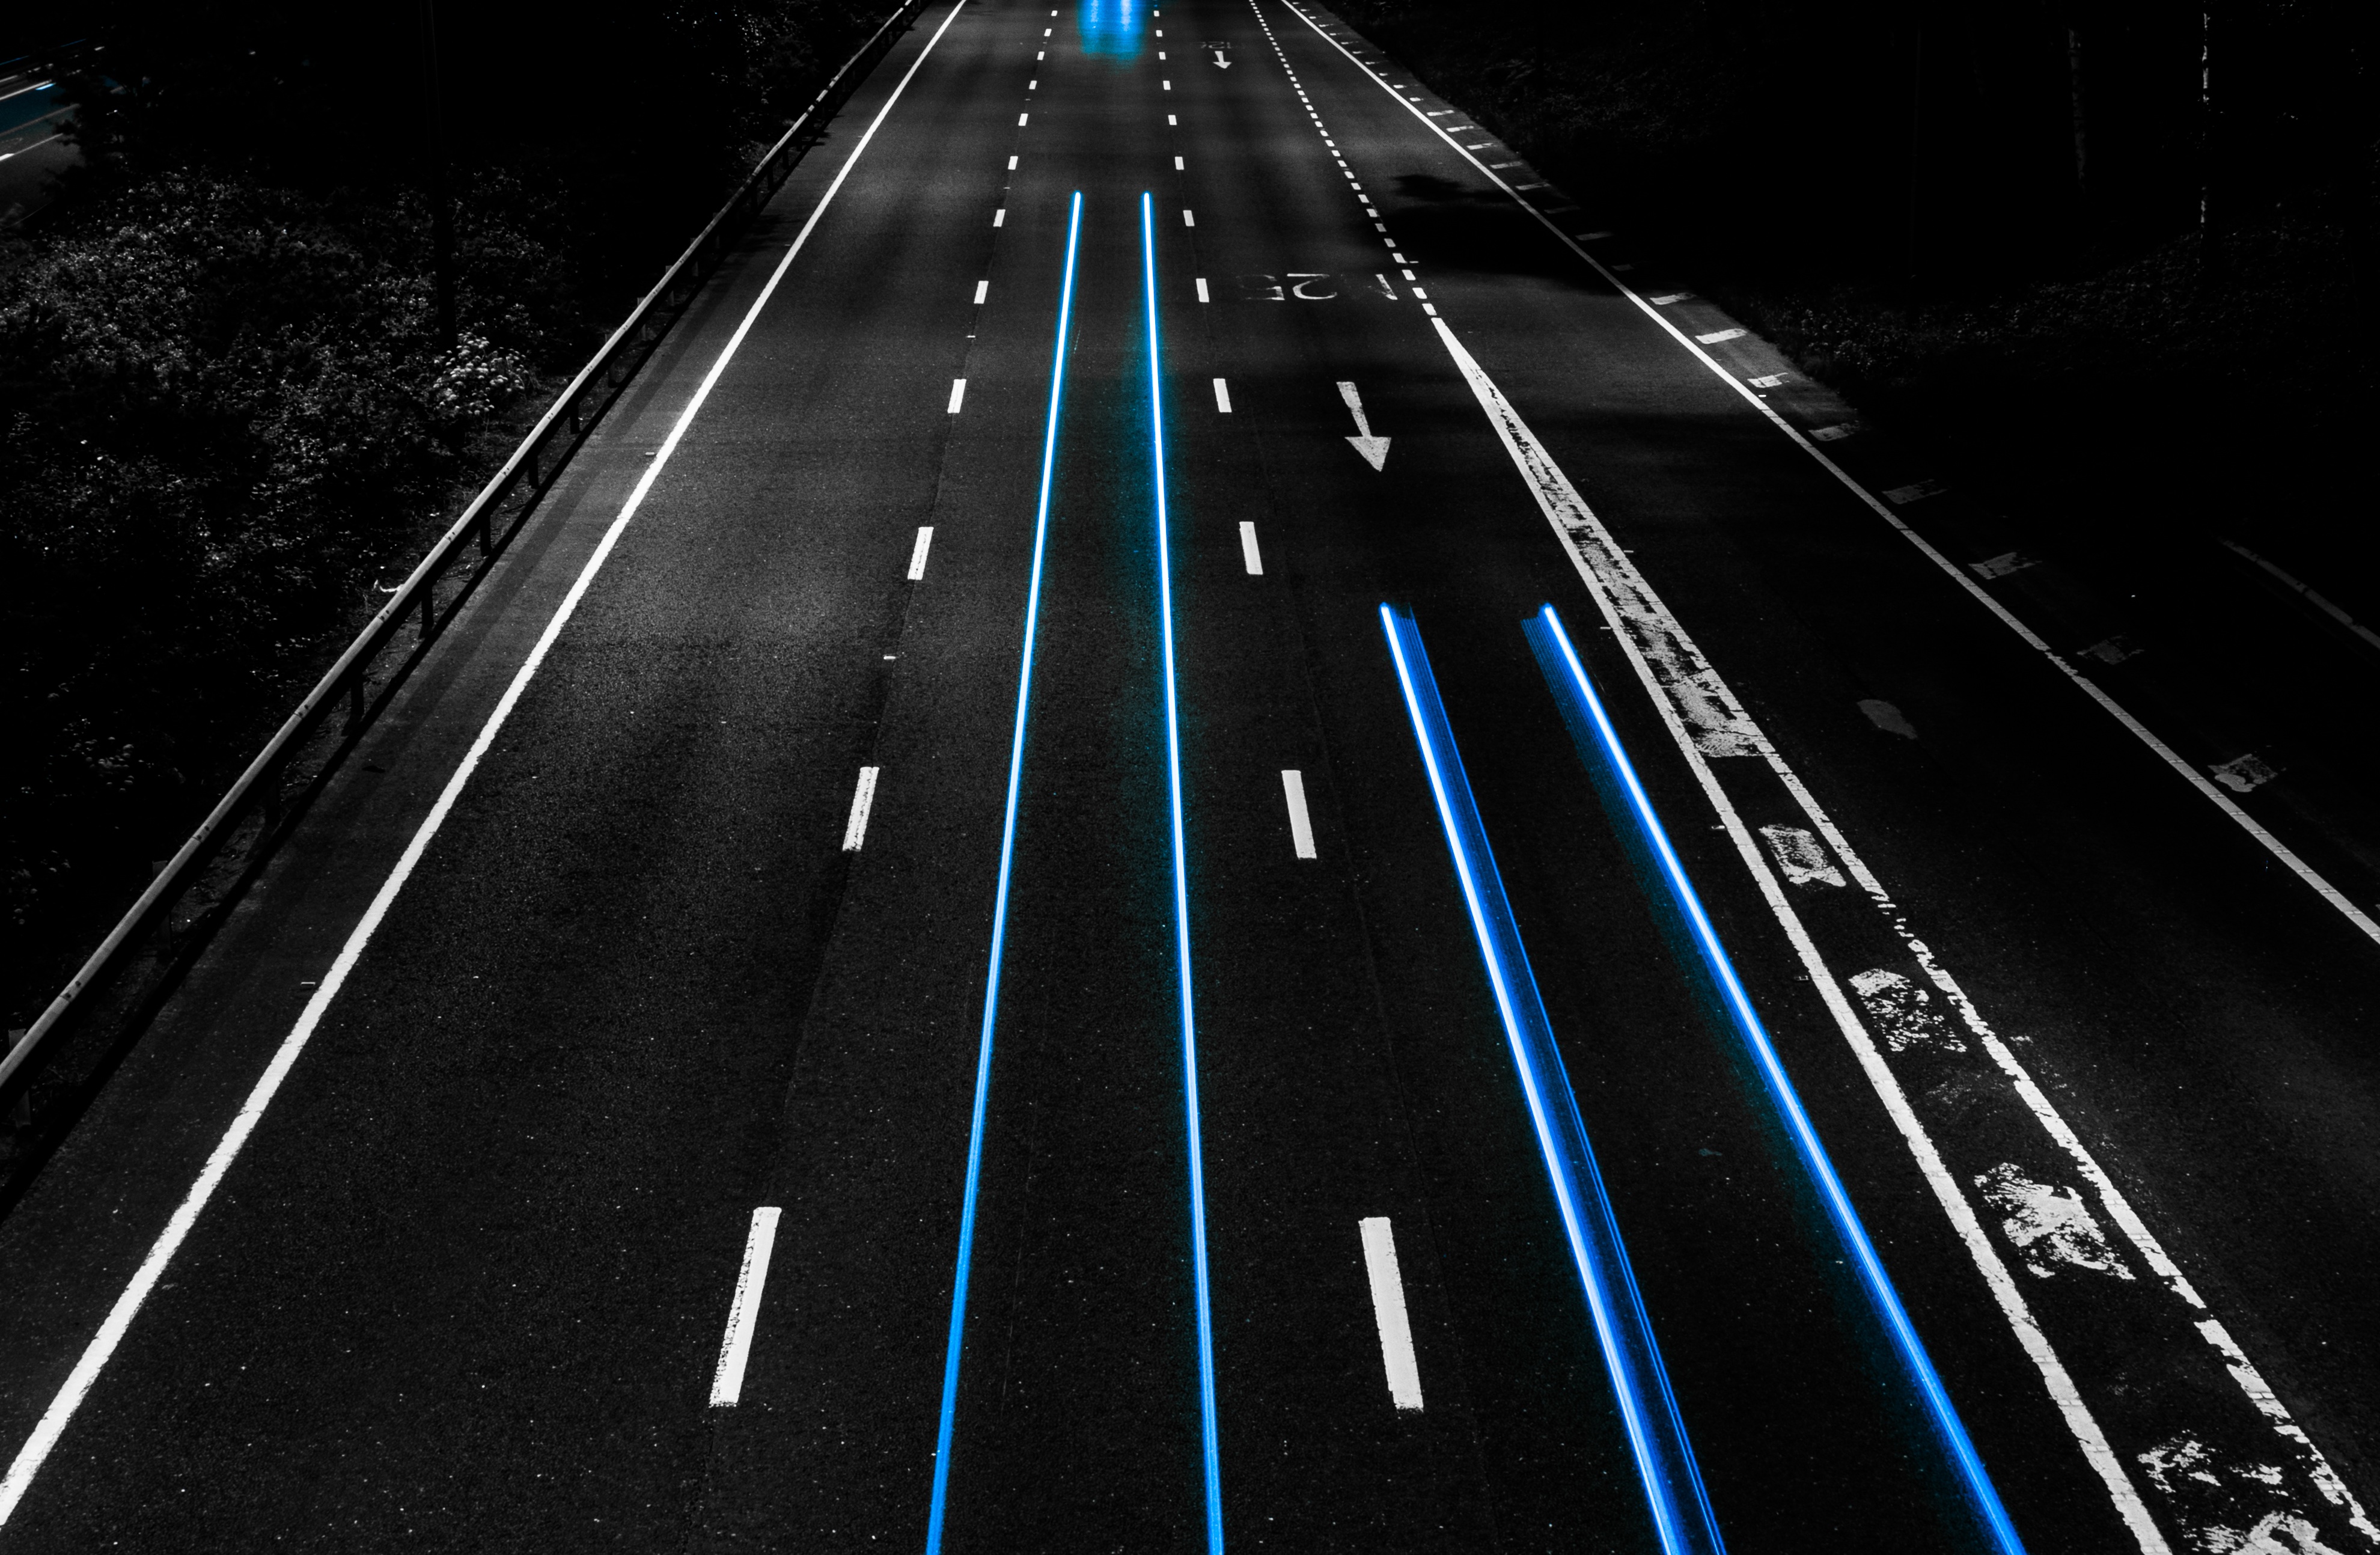
light, black and white, road, night, line, darkness, monochrome, lane, infrastructure, symmetry, shape, monochrome photography